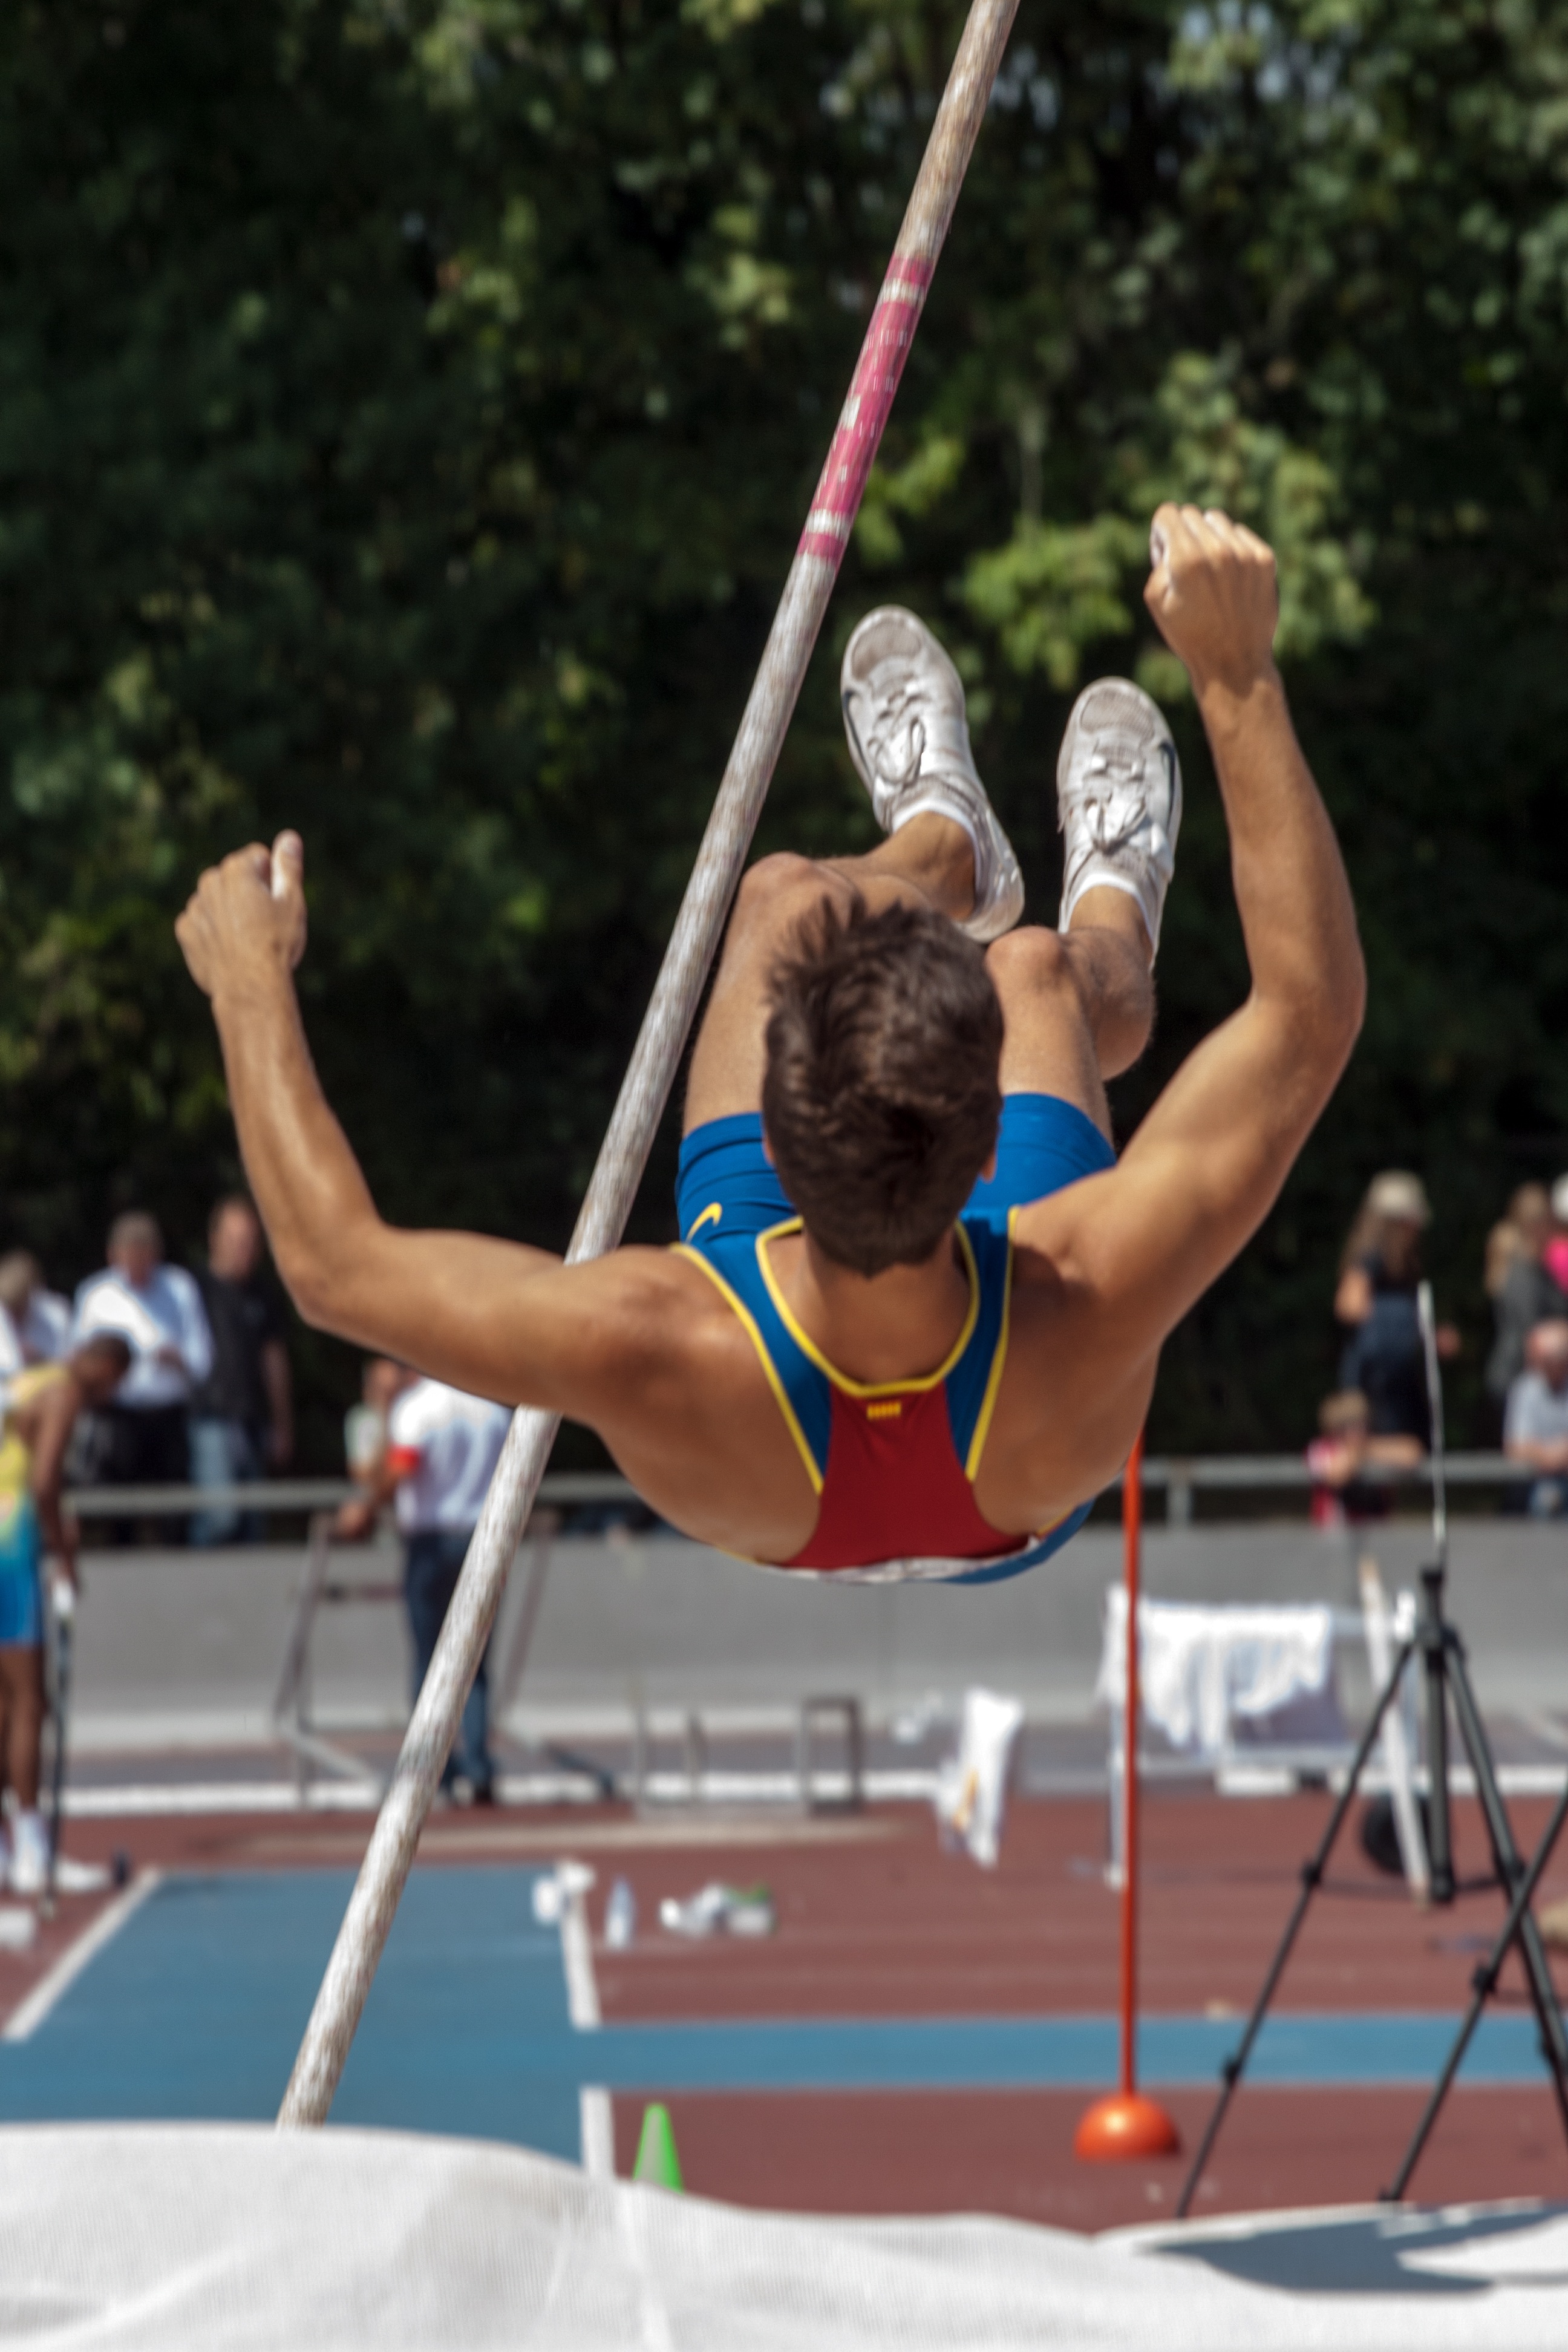
person, sport, jumping, sports, rings, athletics, hurdle, physical exercise, pole vault, junior gala mannheim, human action, modern pentathlon, track and field athletics, high jump, heptathlon, 110 metres hurdles, 100 metres hurdles, artistic gymnastics